Paul Pavelka

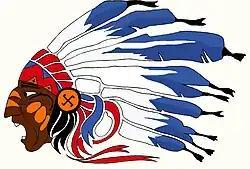
An image of an aviation unit's emblem, depicting a Native American with black hair and blue and white feathers behind them.

Pavelka first entered as a member of the French 170th Infantry Regiment and the Army of Counani in October 1914, before joining the French Foreign Legion in France after the army disbanded. On June 16, 1915, Pavelka was wounded in hand-to-hand combat near Givenchy, sustaining a bayonet wound to the leg. He and another soldier were wounded, while three other Americans were killed during the battle that day. After returning to duty, Pavelka fought in the Second Battle of Champagne alongside his regiment, also working as a message runner. On October 5, 1915, Pavelka was believed to be killed in the battle; but he was found several days later. In total, Pavelka fought in three battles.